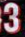
Number: 3